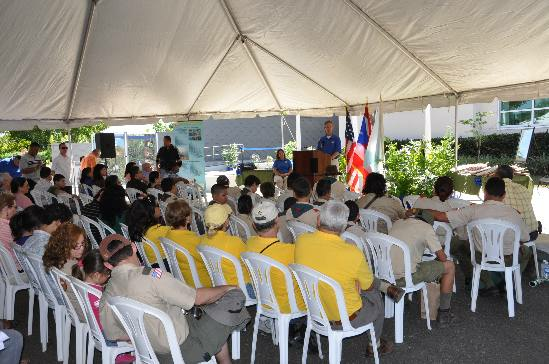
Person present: Yes